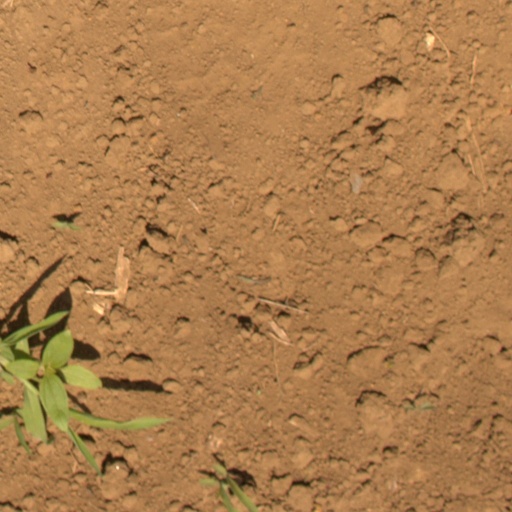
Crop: Jerusalem artichoke